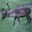
Label: deer